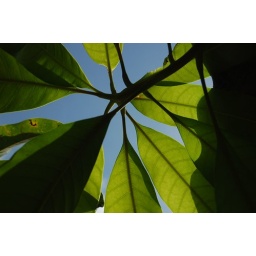
green leafs under a blue sky !